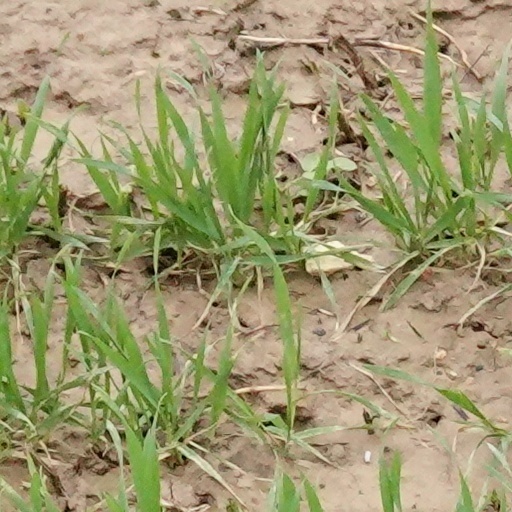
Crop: wheat